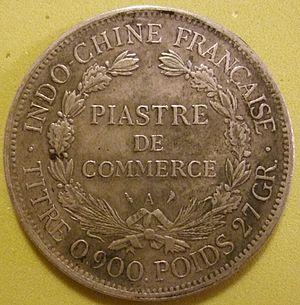
L’Indochine française est un territoire de l'ancien empire colonial français, dont elle était la possession la plus riche et la plus peuplée. Officiellement nommée Union indochinoise puis Fédération indochinoise, elle fut fondée en 1887 et regroupait, jusqu'à sa disparition en 1954, diverses entités possédées ou dominées par la France en Extrême-Orient : trois pays d'Asie du Sud-Est aujourd'hui indépendants, le Vietnam, le Laos et le Cambodge, ainsi qu'une portion de territoire chinois située dans l'actuelle province du Guangdong.